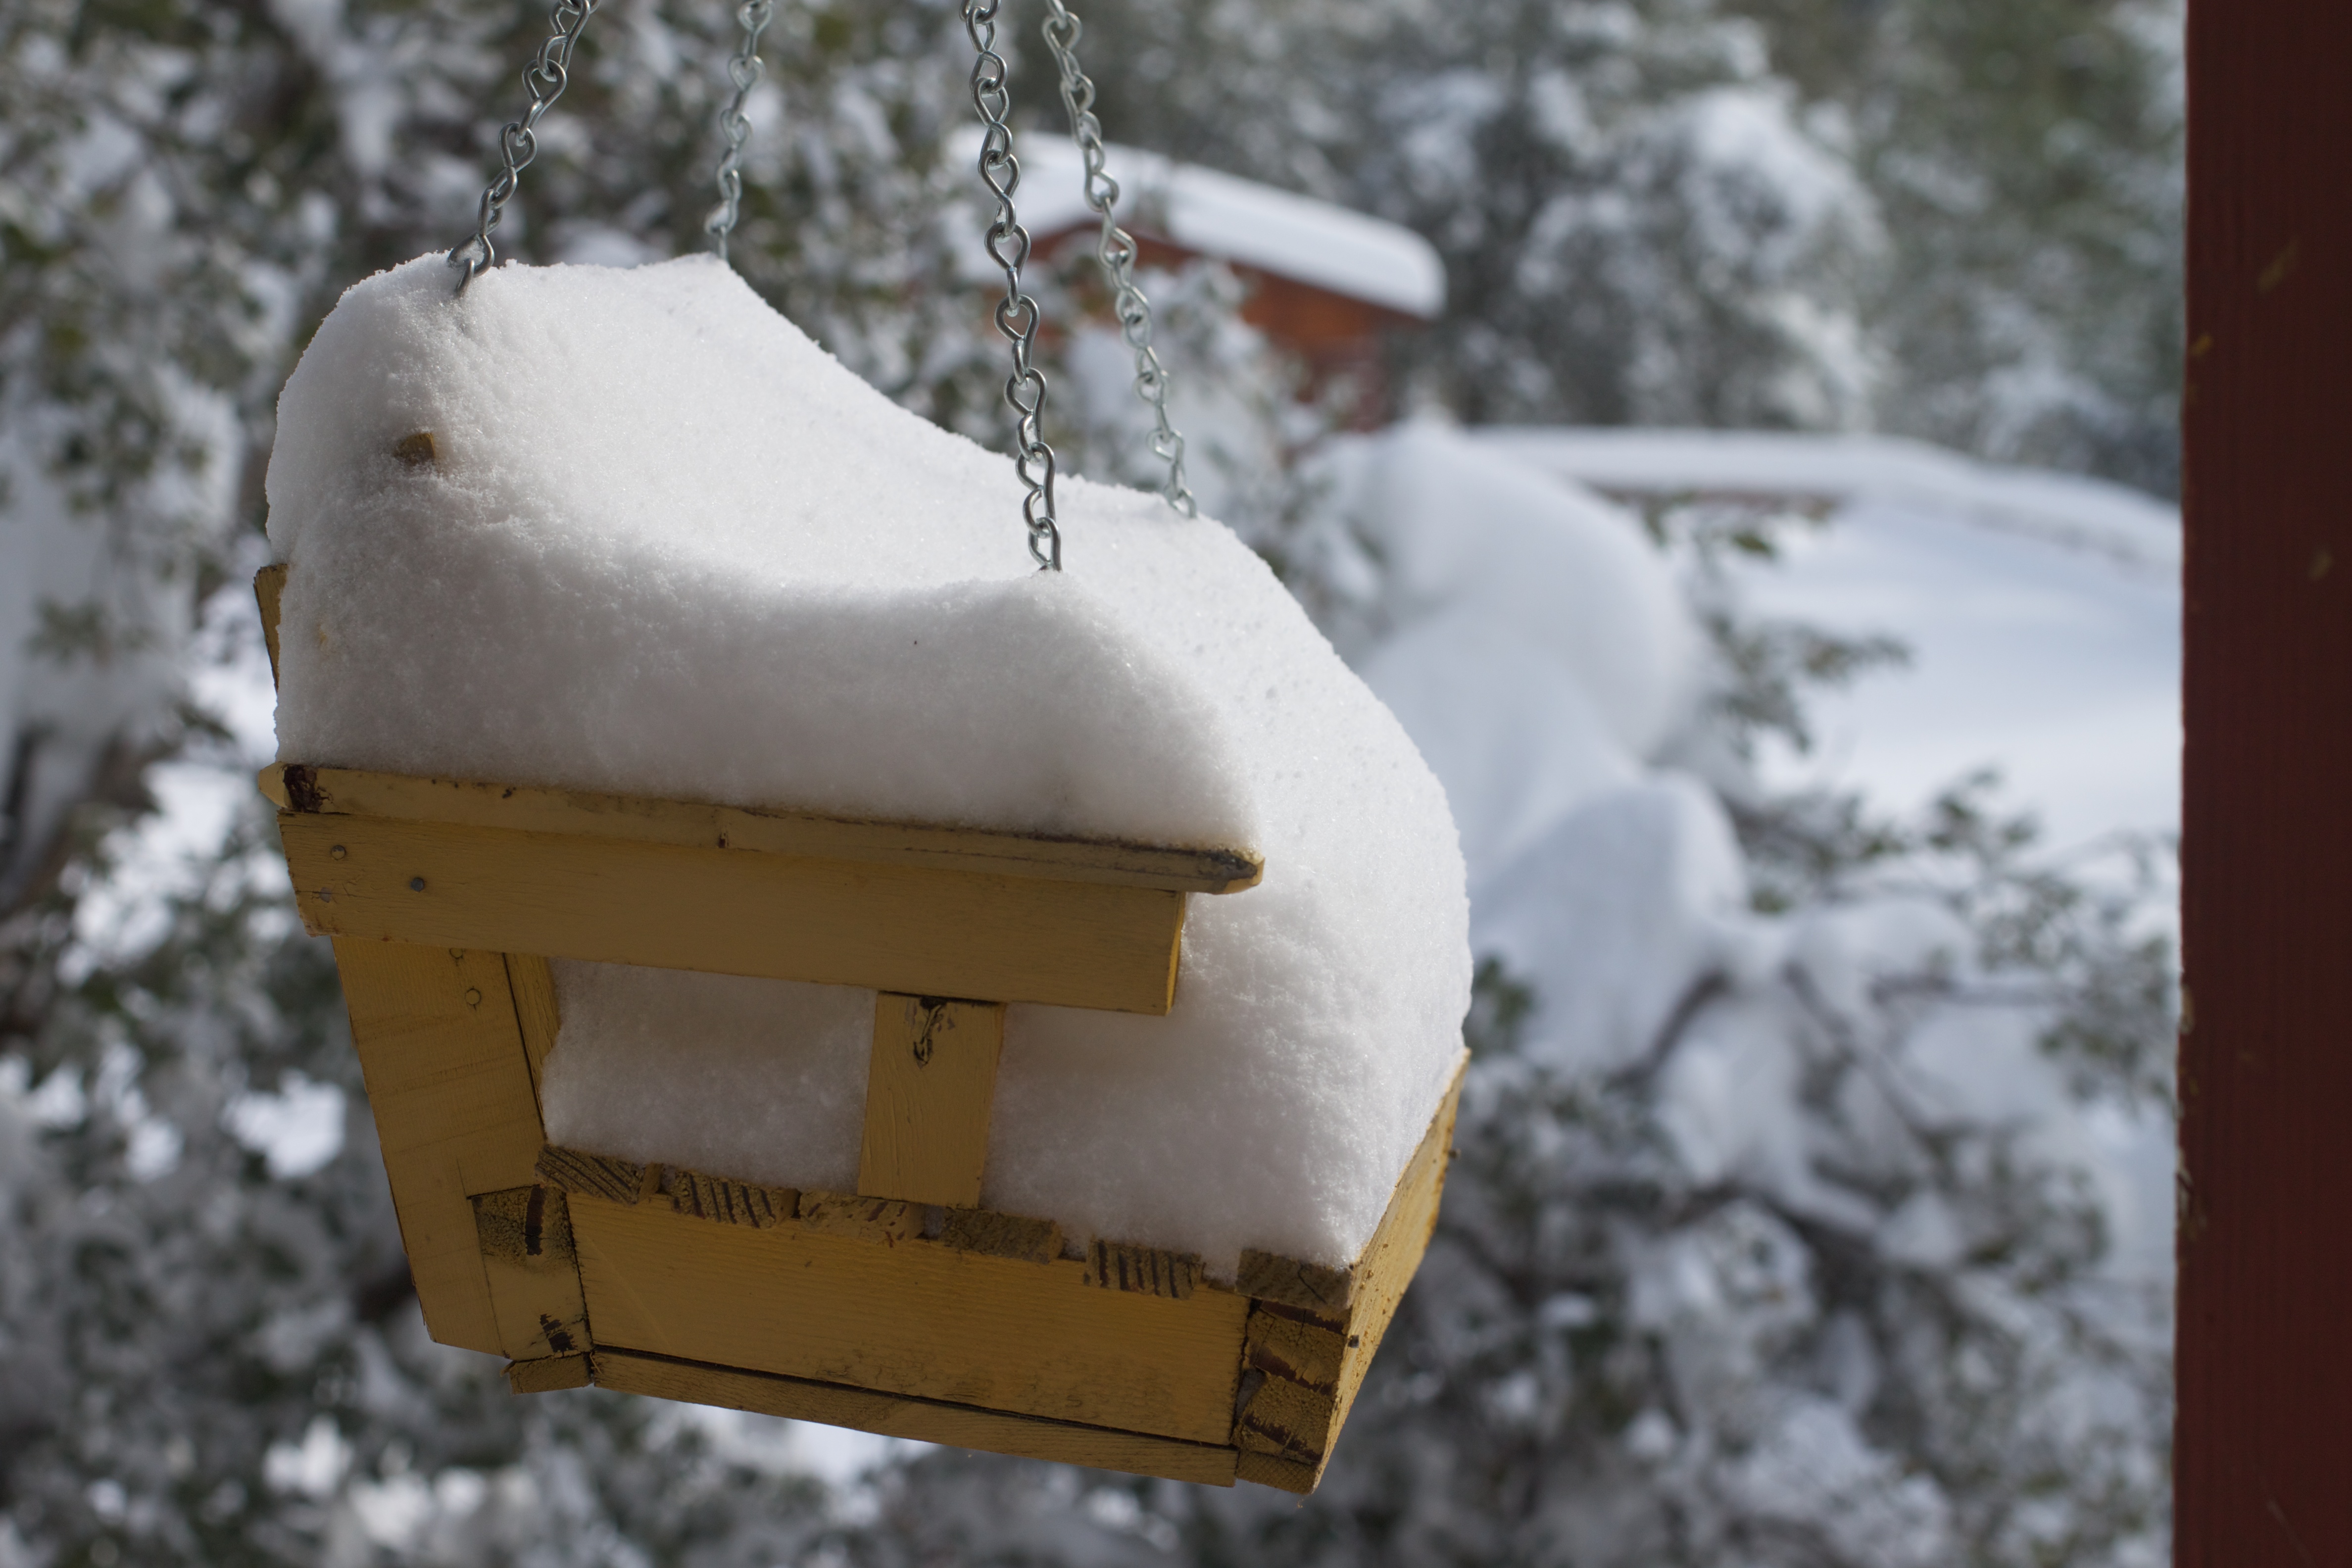
snow, winter, white, weather, season, freezing